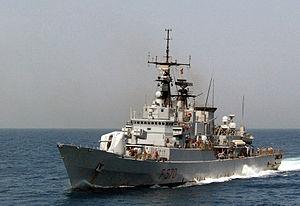
Voici la liste des bâtiments de la Marina Militare en service:
La Marina militare est la marine de guerre italienne, une des quatre armées de la République, appelée Regia Marina avant 1946.